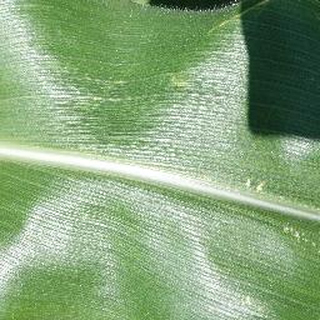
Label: healthy_corn